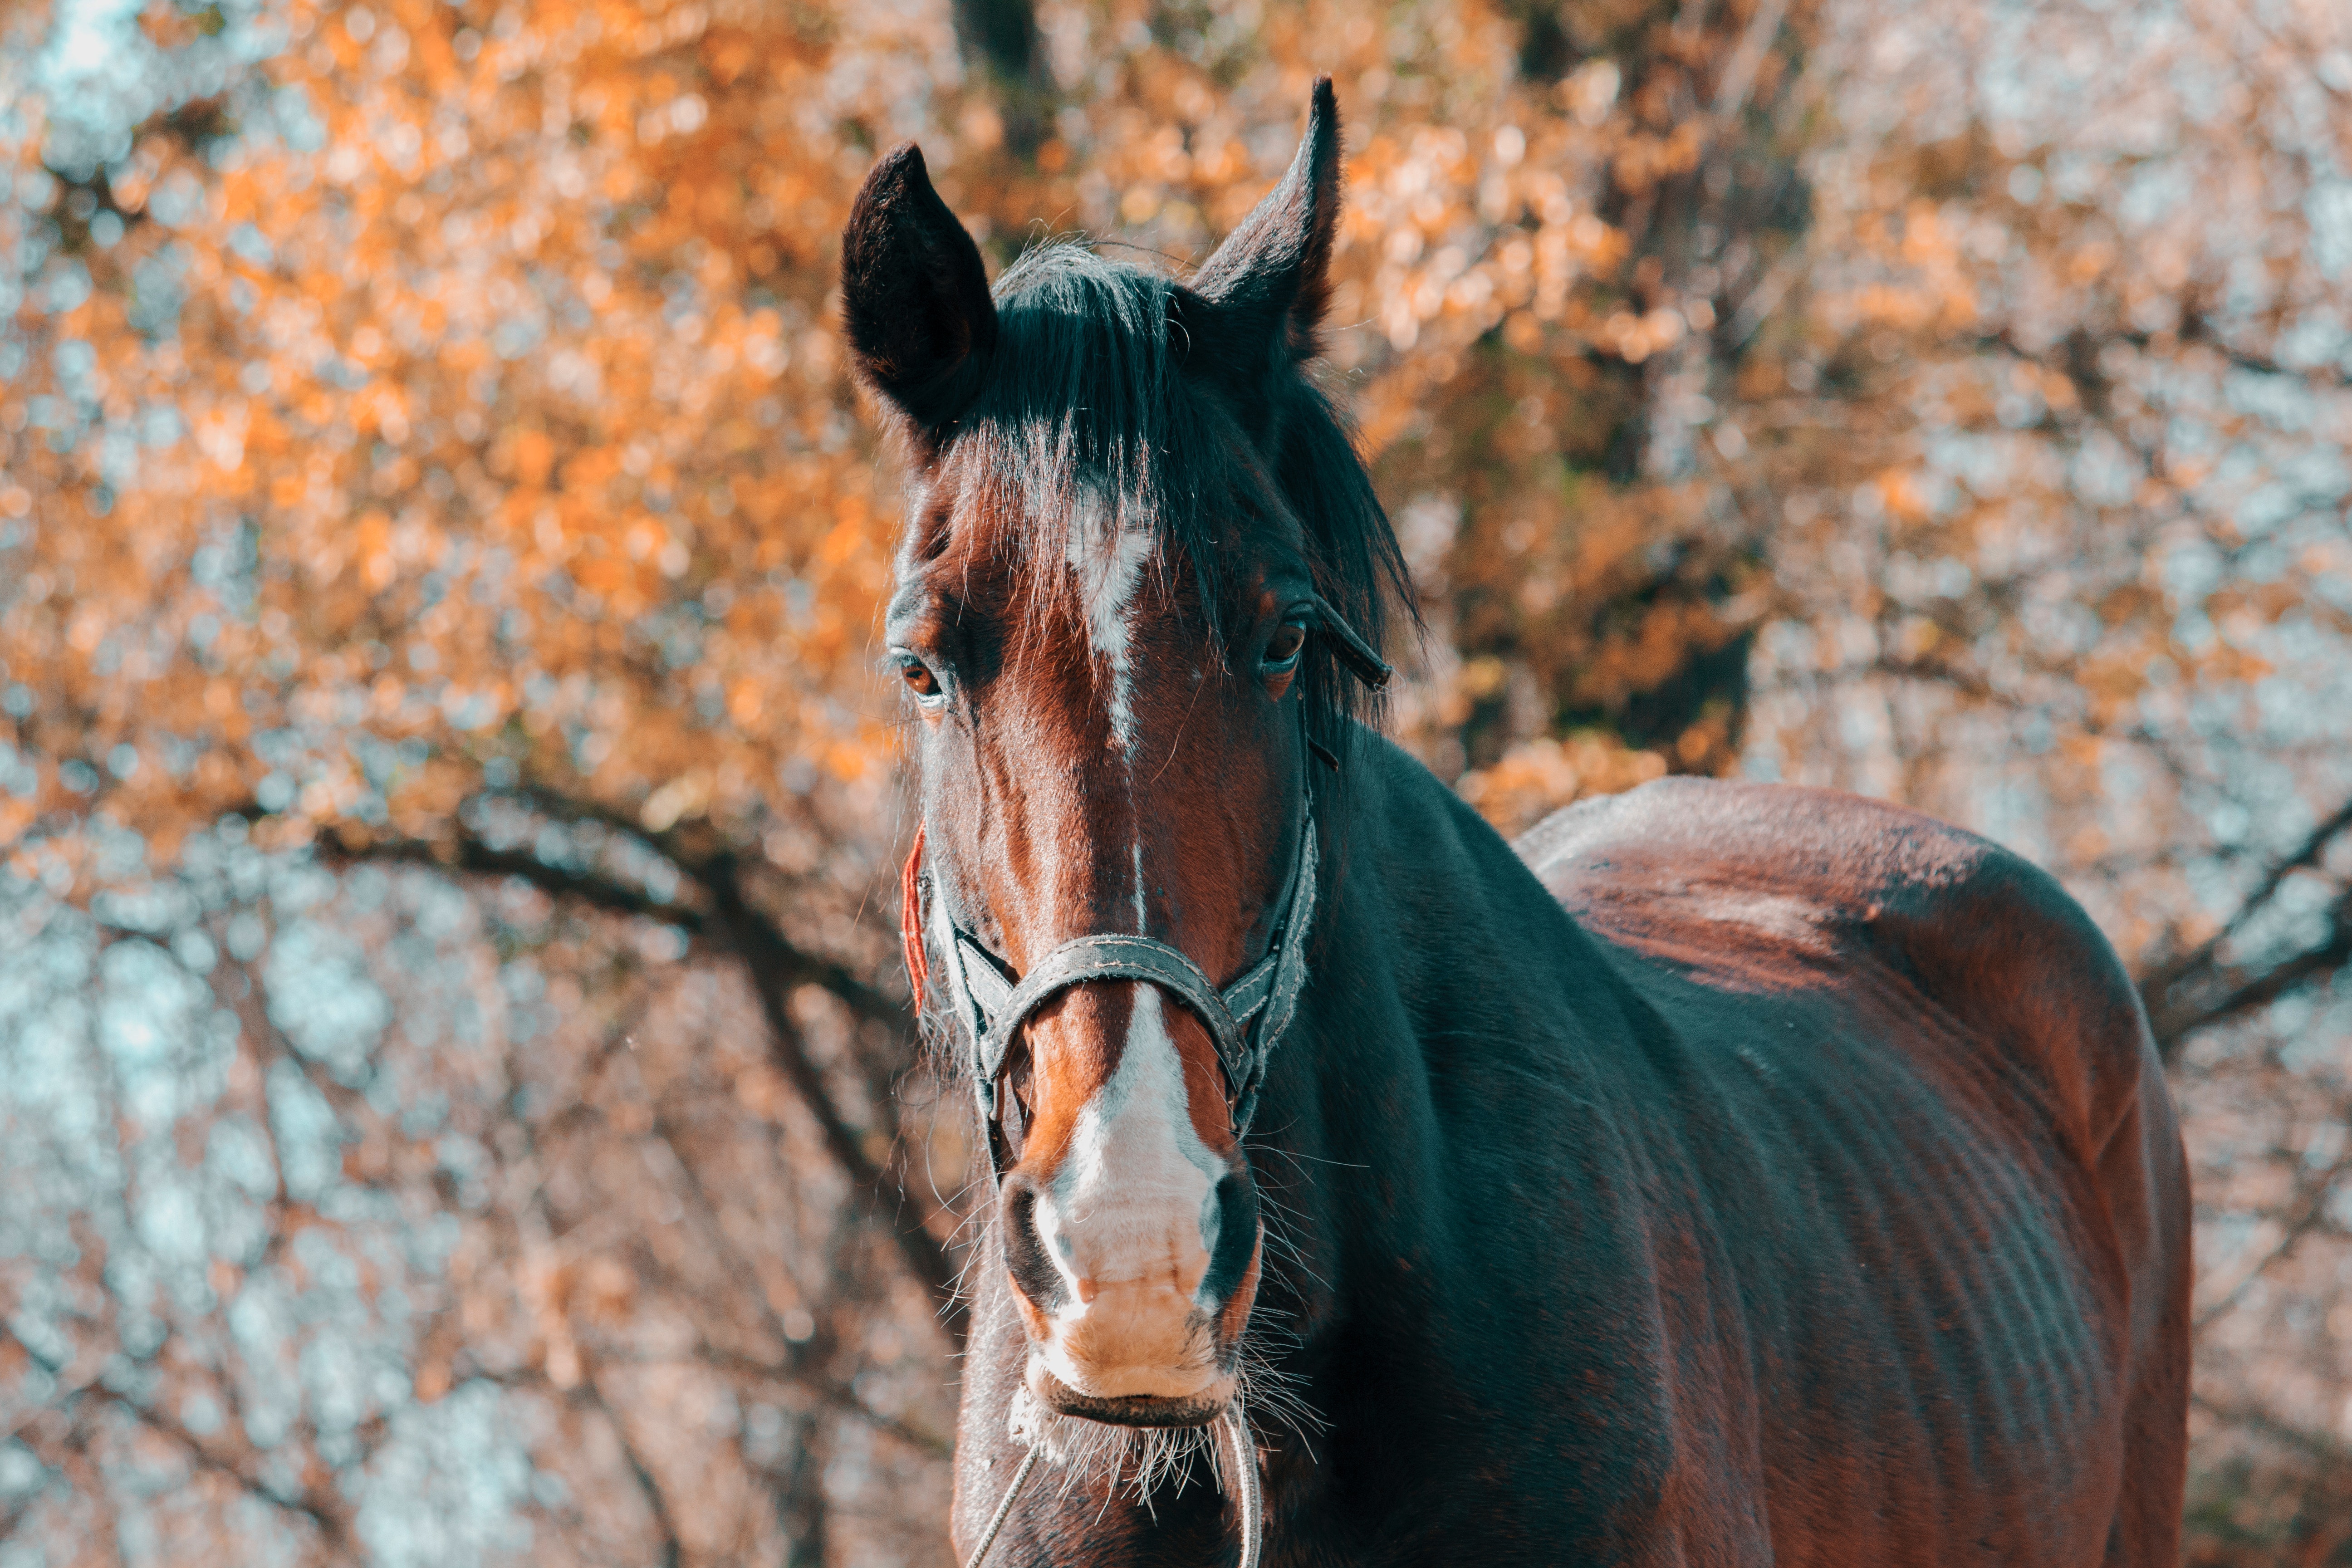
horse, mane, bridle, horse like mammal, stallion, fauna, mustang horse, tree, horse tack, snout, rein, mare, livestock, wildlife